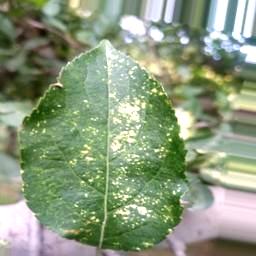
Label: Apple_Mosaic